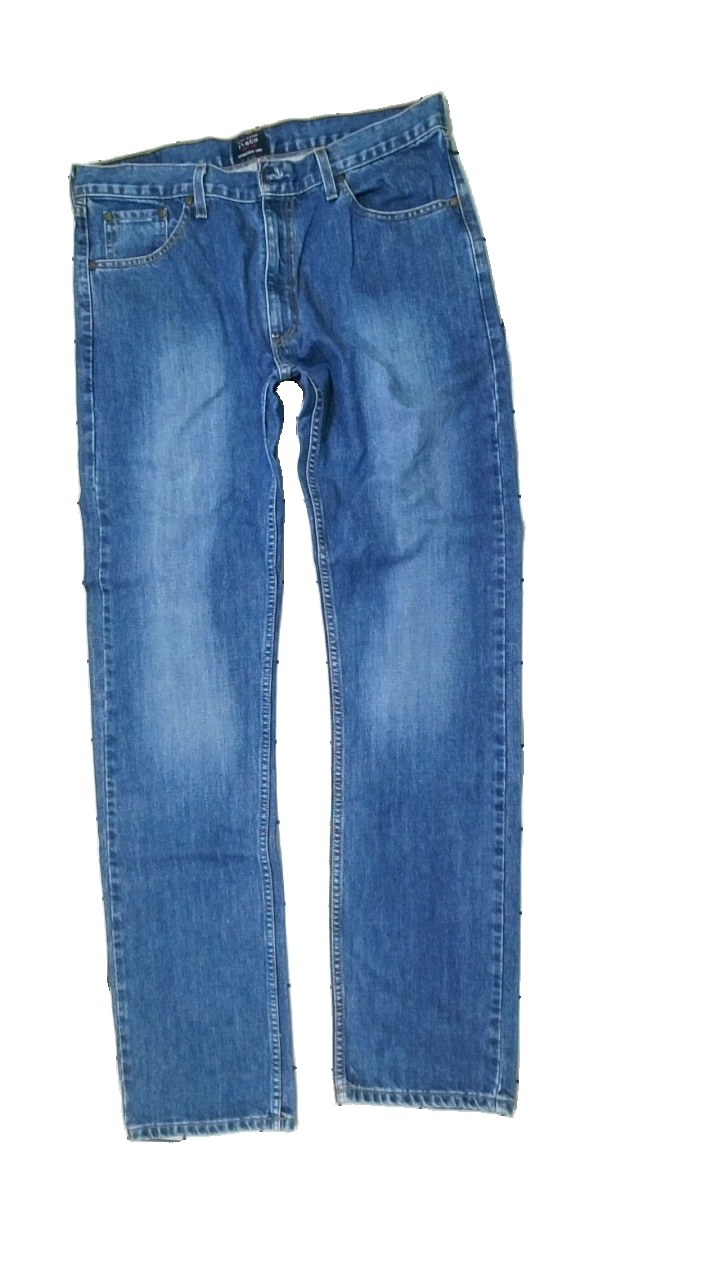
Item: Jeans (Men)
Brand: Pl & Co
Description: blue jeans
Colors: Blue
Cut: Regular
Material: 100% Cotton
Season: All
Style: Denim
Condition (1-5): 5
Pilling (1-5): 5
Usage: Reuse
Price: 100-150